List of birds of Brunei

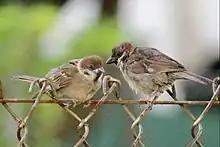
Eurasian tree sparrow

Old World sparrows are small passerine birds. In general, sparrows tend to be small, plump, brown or gray birds with short tails and short powerful beaks. Sparrows are seed eaters, but they also consume small insects.